Pierre Rameau

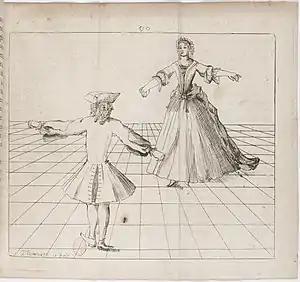

Pierre Rameau (1674 – 26 January 1748), was the French dancing master to Elisabetta Farnese, and the author of two books that now provide us with valuable information about Baroque dance.